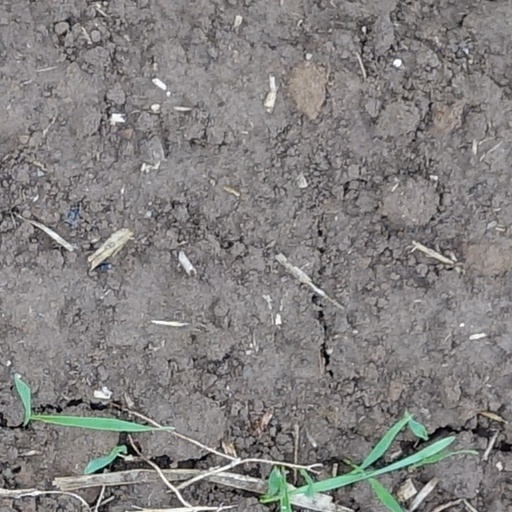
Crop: wheat